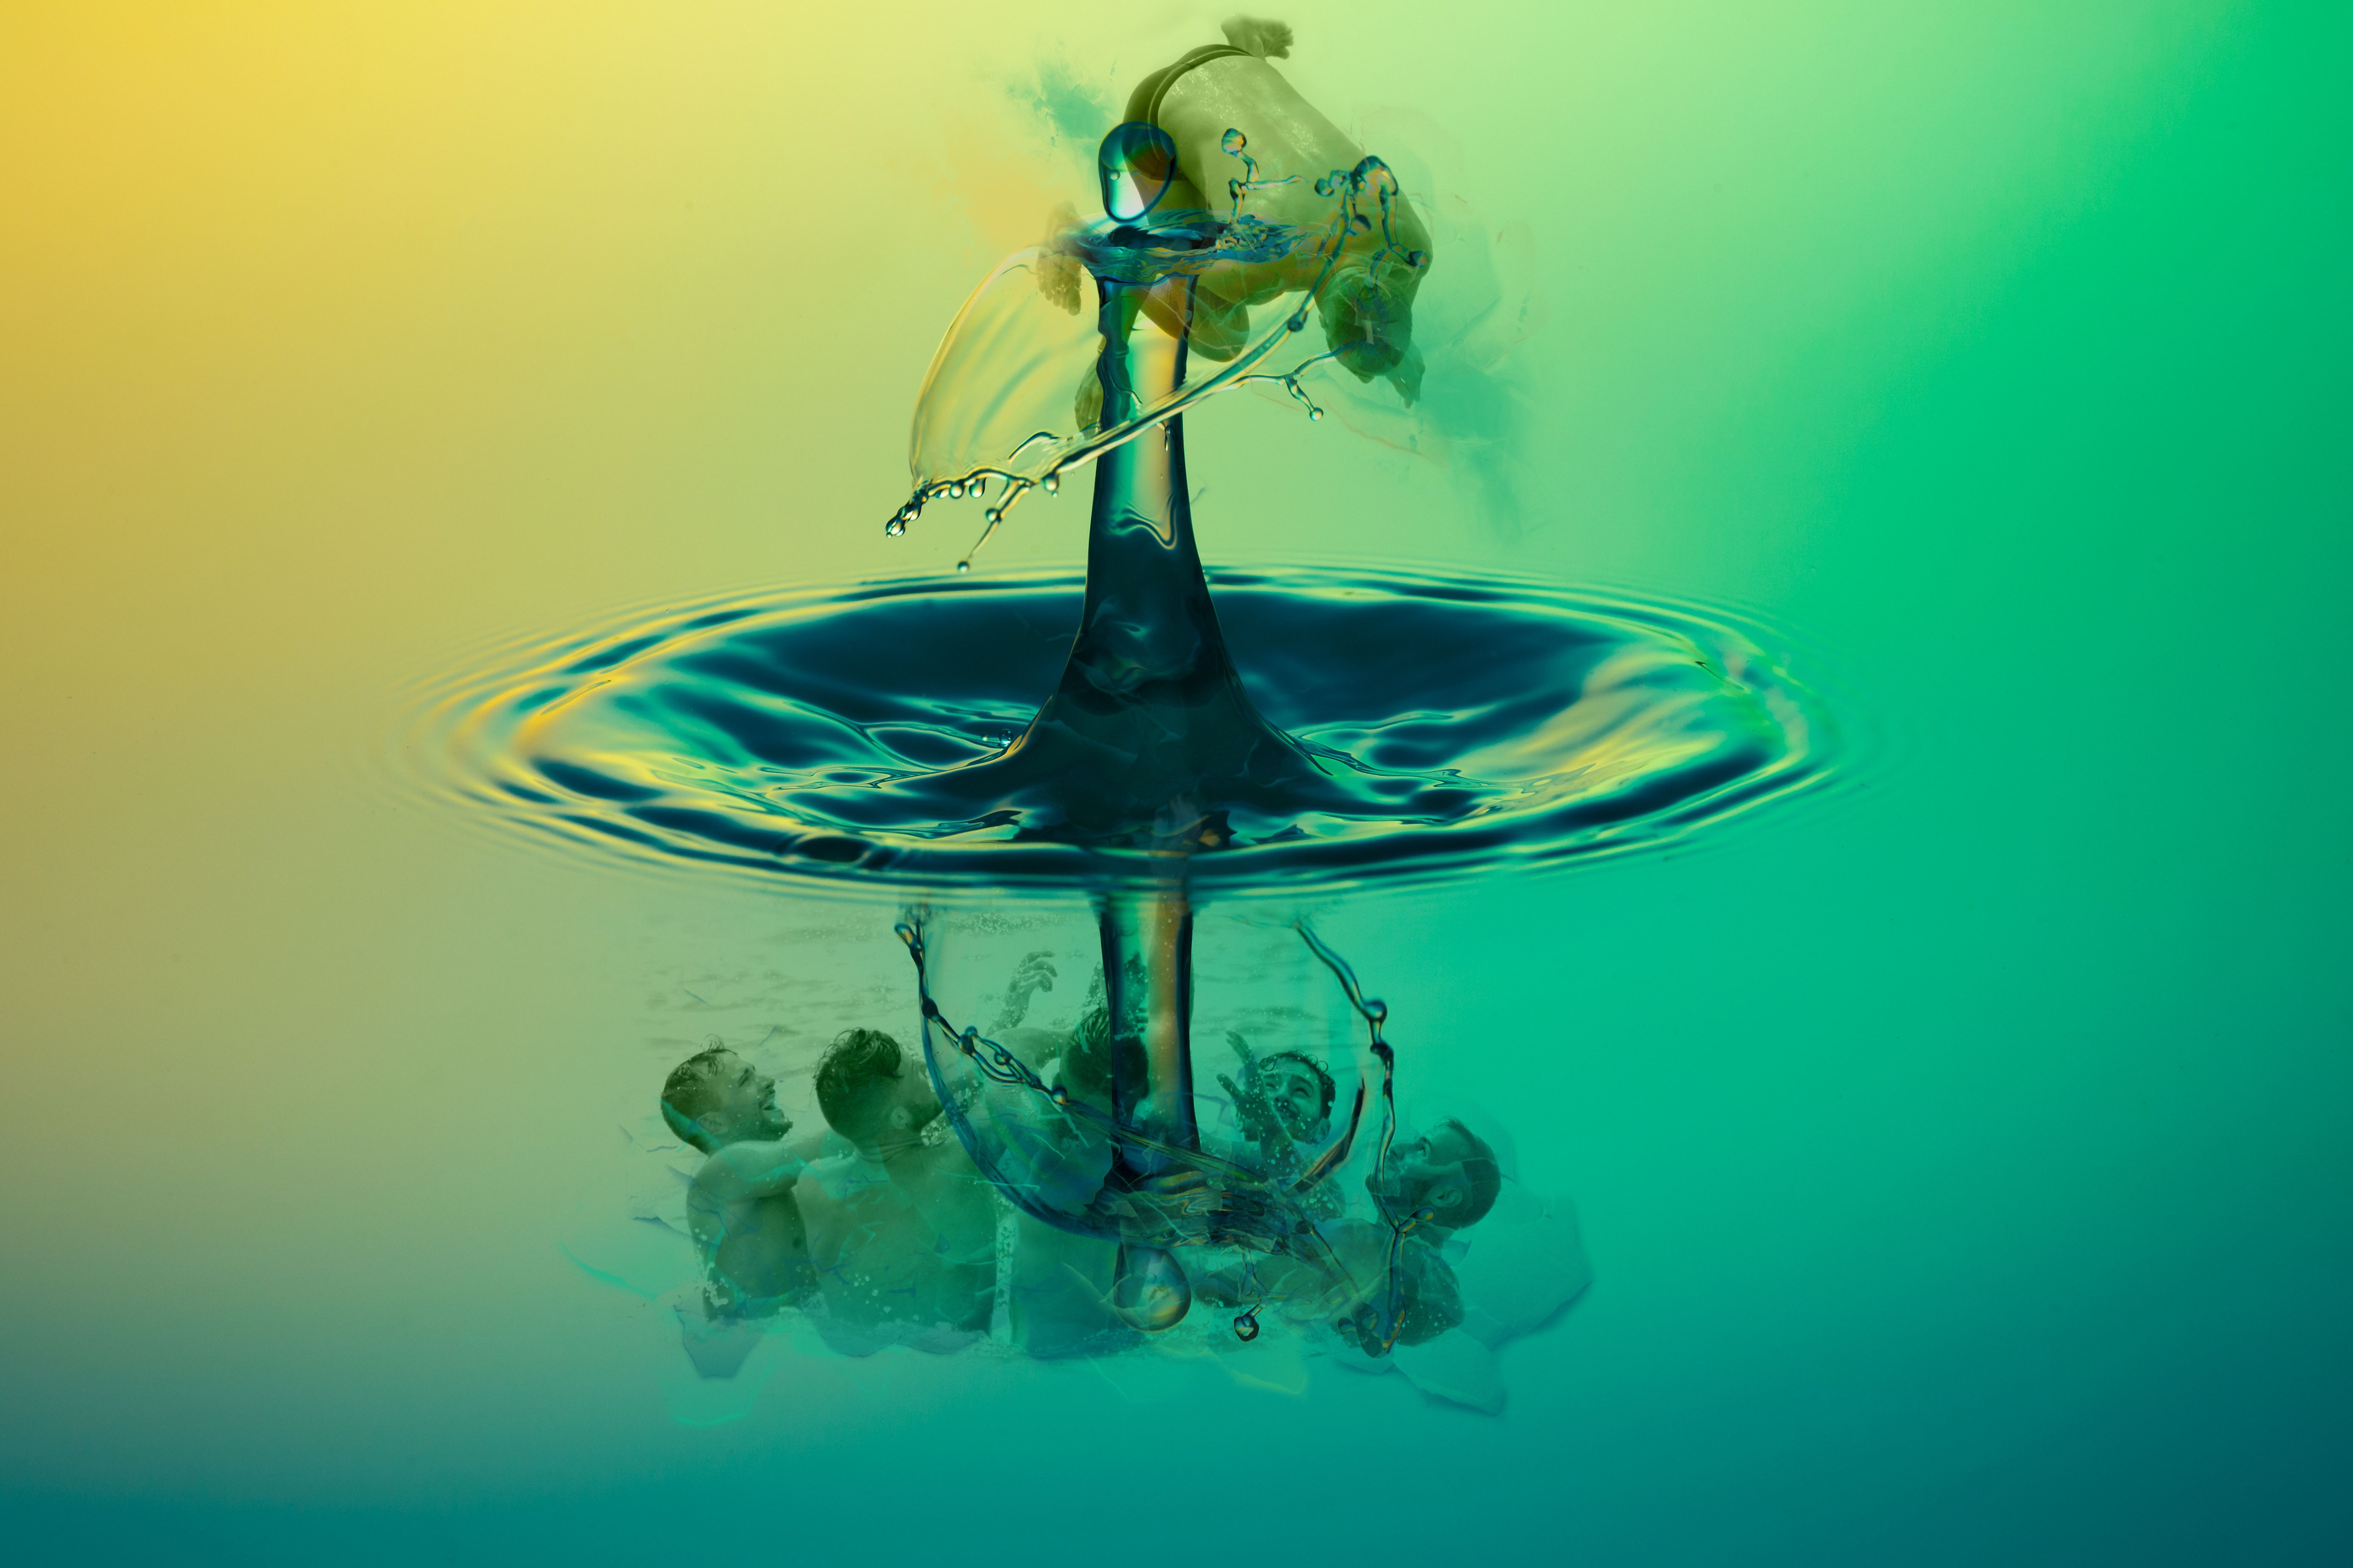
water, drop, photography, flower, green, reflection, insect, biology, blue, illustration, manipulation, image, macro photography, men sea people swimming trunks, atmosphere of earth, computer wallpaper